Sphinx and the Cursed Mummy

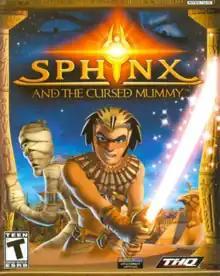
North American cover art

Sphinx and the Cursed Mummy is a 2003 action-adventure video game developed by Eurocom and published by THQ for GameCube, PlayStation 2, and Xbox. A version for mobile phones was released in 2004. THQ Nordic published a high-definition remaster for personal computer systems in 2017, and Nintendo Switch in 2019.